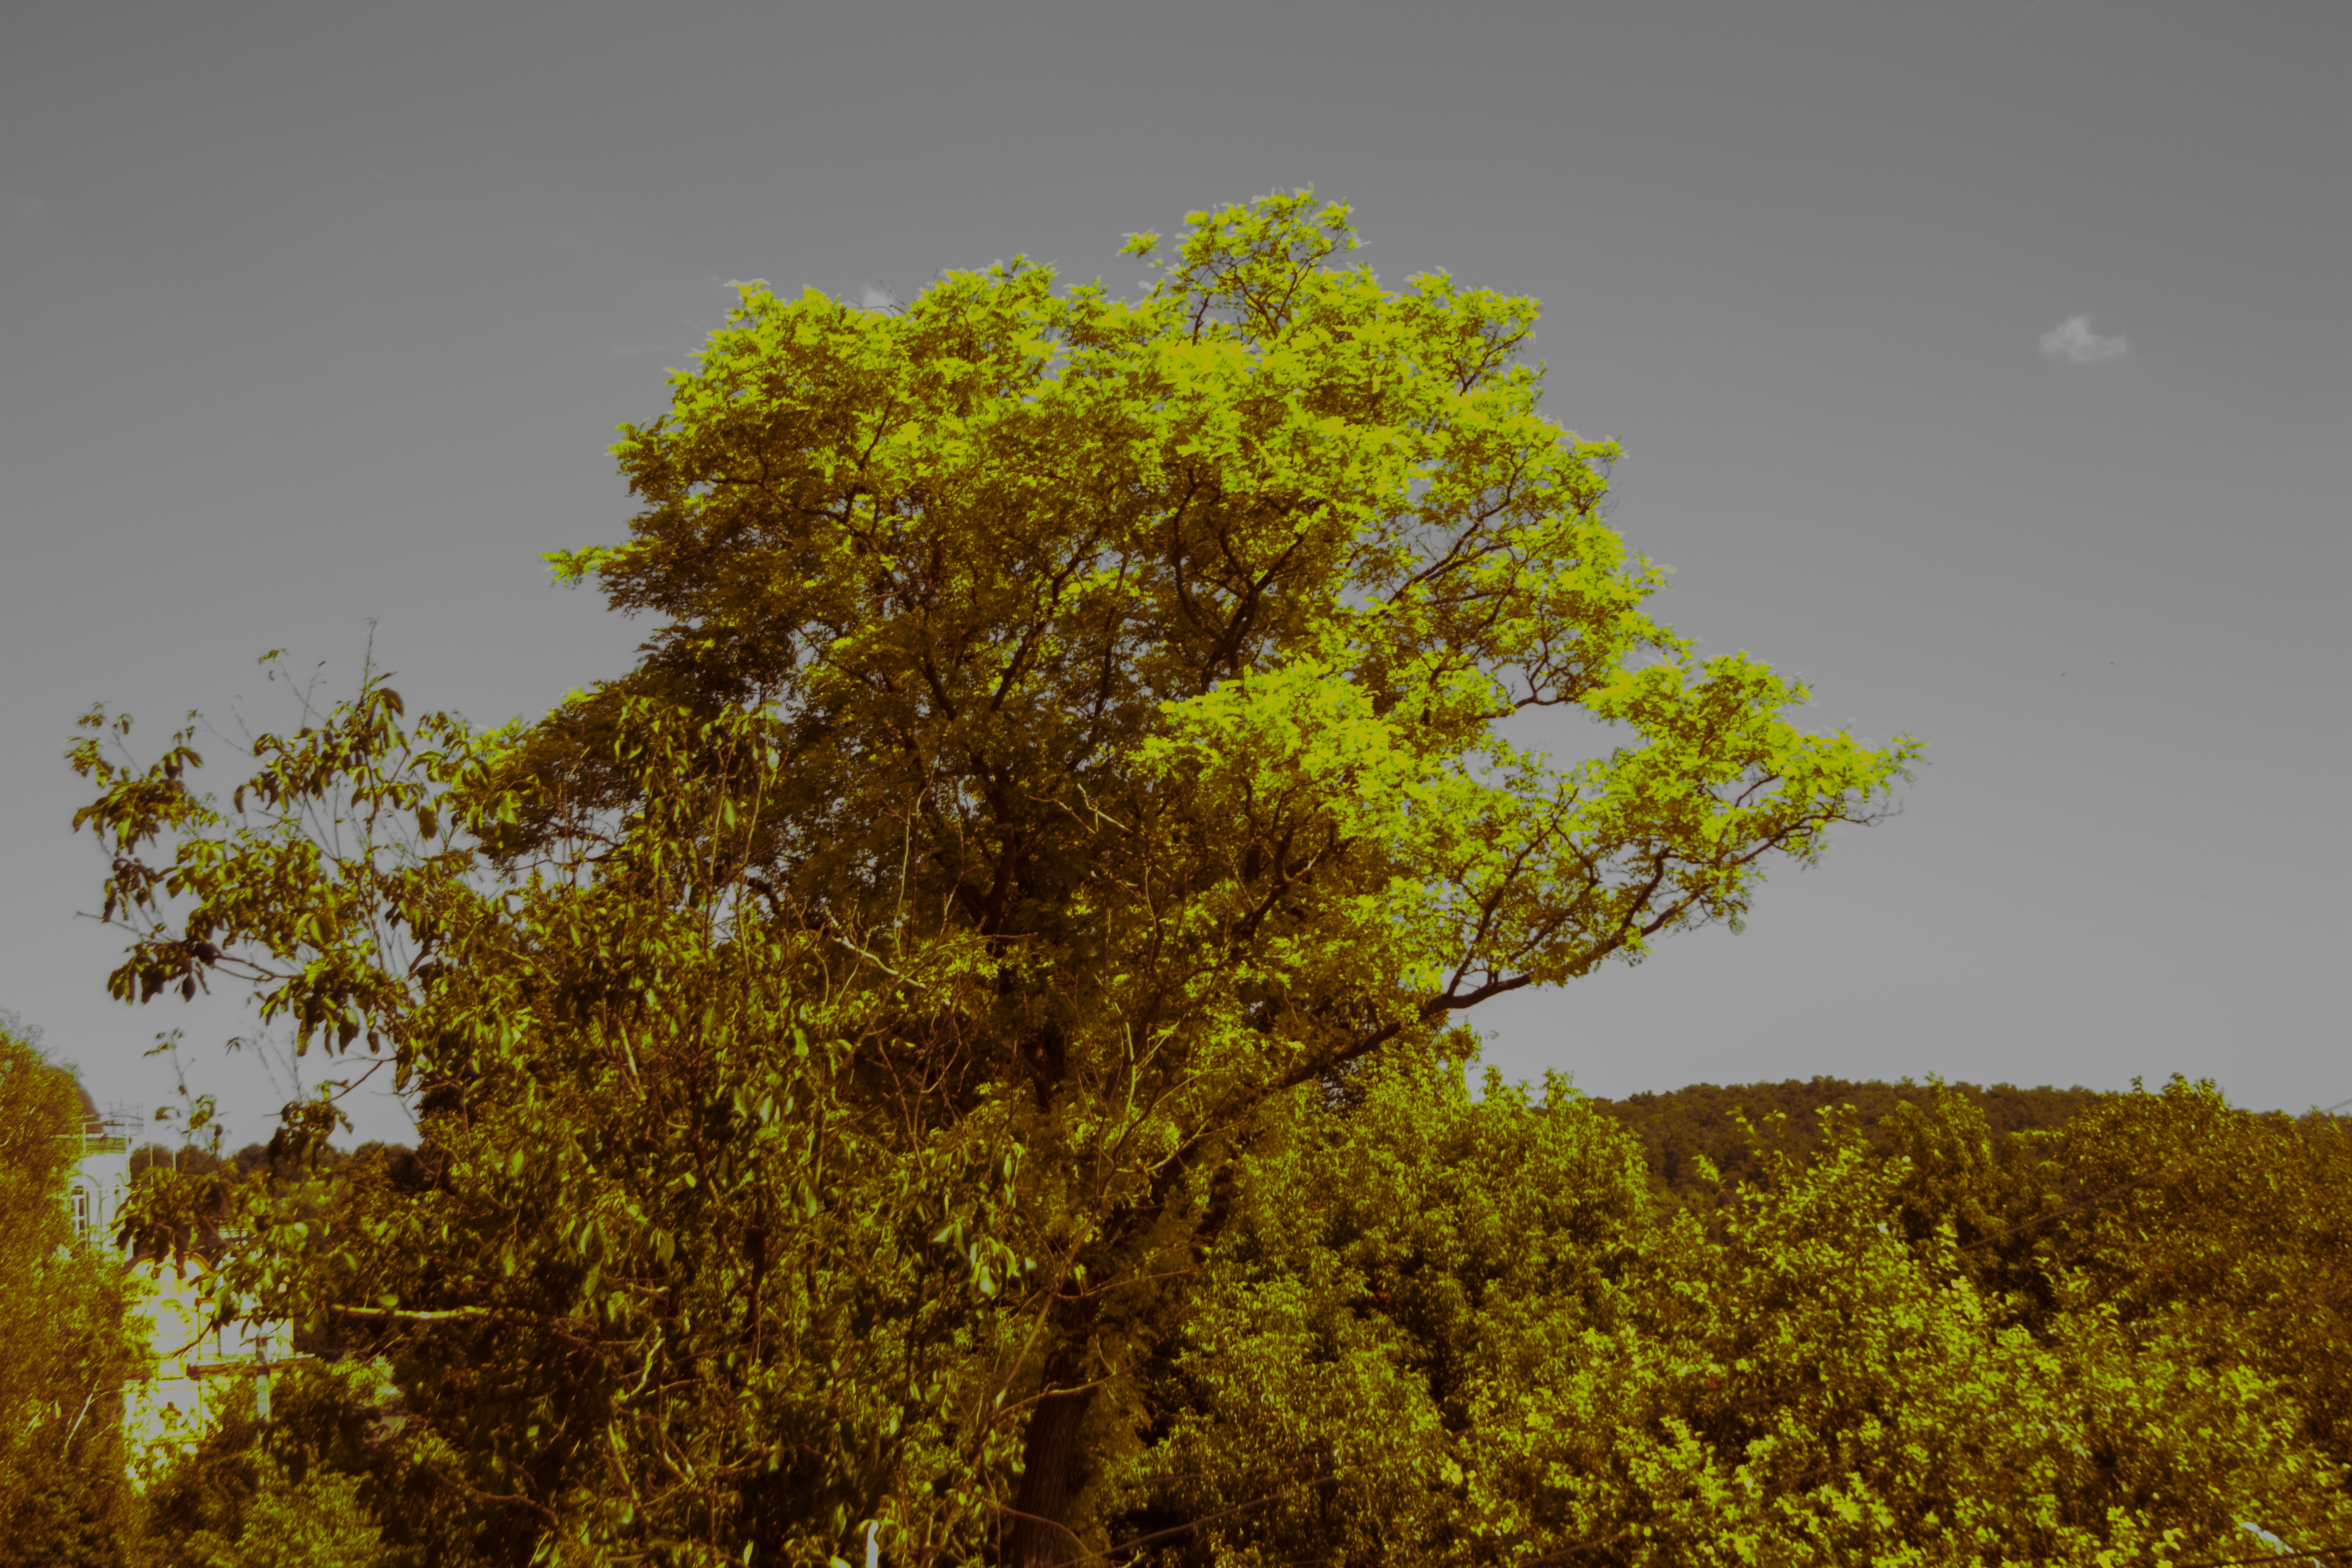
wrong, tree, yellow, vegetation, woody plant, sky, plant, leaf, spring, branch, sunlight, deciduous, autumn, landscape, flower, birch, American larch, birch family, temperate broadleaf and mixed forest, plant stem